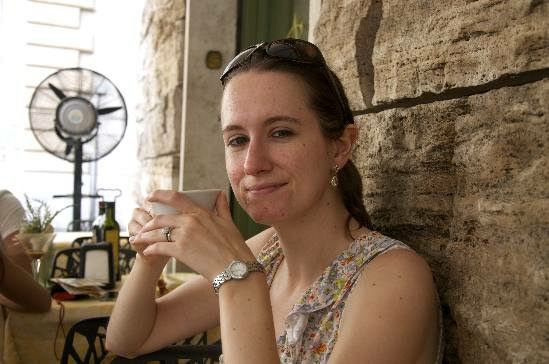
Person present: Yes